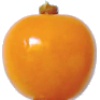
Label: physalis